Saka–Satavahana Wars

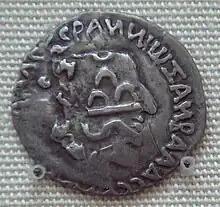
A coin of Nahapana restruck by the Satavahana king Gautamiputra Satakarni. Nahapana's profile and coin legend are still clearly visible.

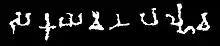
The defeated "Saka-Yavana-Palhava" (Brahmi script: mentioned in the Nasik cave 3 inscription of Queen Gotami Balasiri (end of line 5 of the inscription).

The Satavahana power was revived by Gautamiputra Satakarni, who is considered the greatest of the Satavahana rulers. The king defeated by him appears to have been the Western Kshatrapa ruler Nahapana, as suggested by Nahapana's coins overstruck with names and titles of Gautamiputra. The Nashik "prashasti" inscription of Gautamiputra's mother Gautami Balashri, dated to the 20th year after his death, records his achievements. The "Nashik prashasti" inscription states that Gautamiputra uprooted the Kshaharata (or Khagarata) family, to which Nahapana belonged. The Nashik inscription dated to the 18th year of Gautamiputra's reign states that he reaffirmed a grant of land to Buddhist monks living at the Triraśmi peak. This land was earlier in the possession of Nahapana's son-in-law Rishabhadatta (also known as Ushavadata), who had donated it to the monks. He (Gautamiputra Satkarni) claimed victory on them in an inscription at Cave No. 3 of the Pandavleni Caves in Nashik: